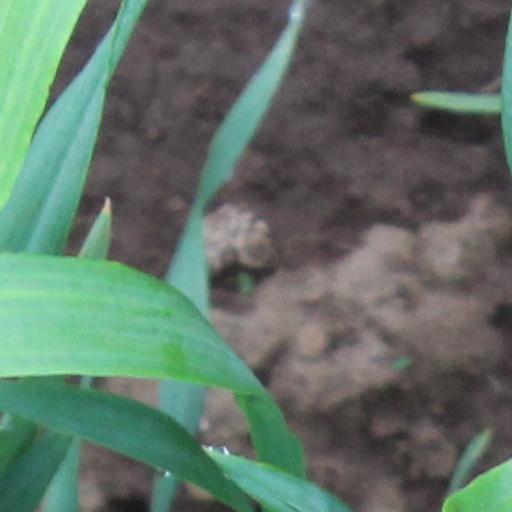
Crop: wheat